Emelyn Gardner

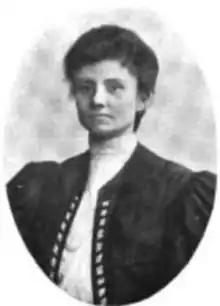
Emelyn Elizabeth Gardner, from the 1908 yearbook of Western Michigan Normal College

Emelyn Elizabeth Gardner (July 1, 1872 – October 15, 1967) was an American folklorist, educator, and English professor. Gardner was co-founder with Thelma G. James of the Wayne State University Folklore Archive, one of the oldest and largest collections of urban folklore in the United States. Gardner's 1937 book "Folklore from the Schoharie Hills" is considered to have been groundbreaking.